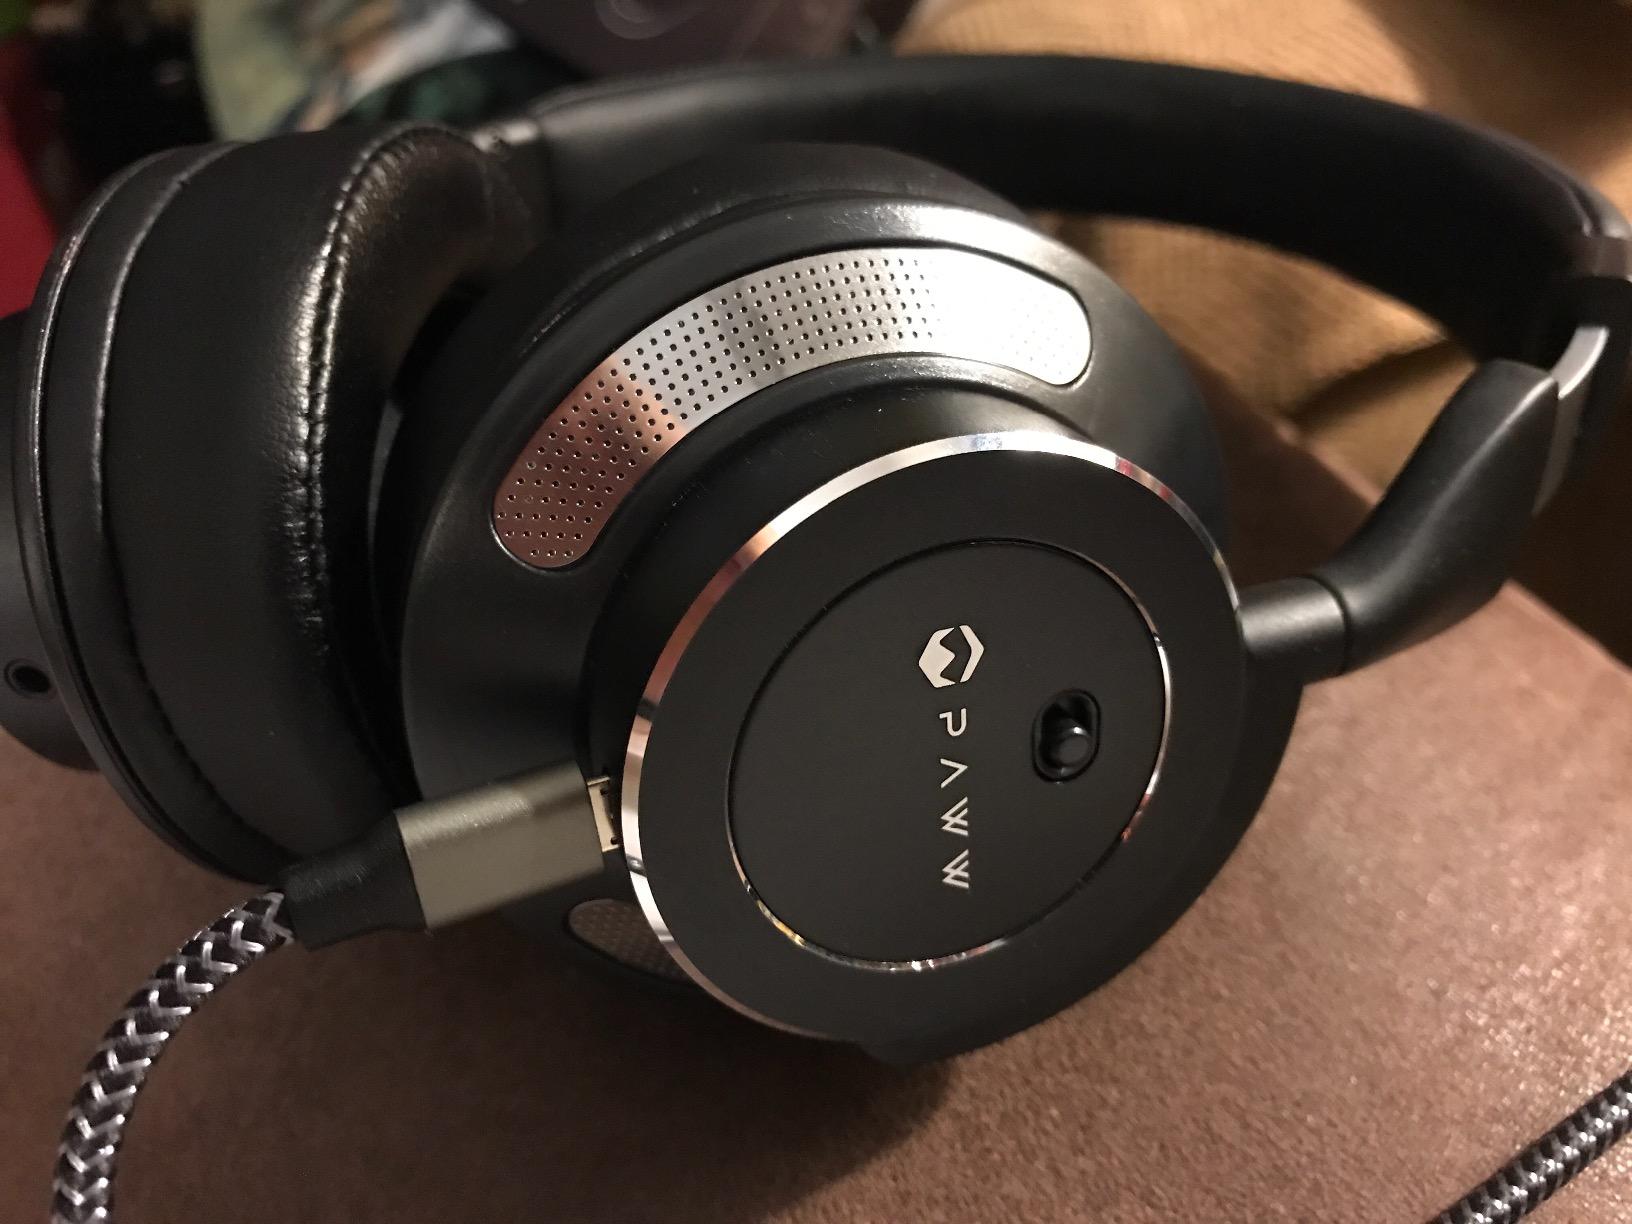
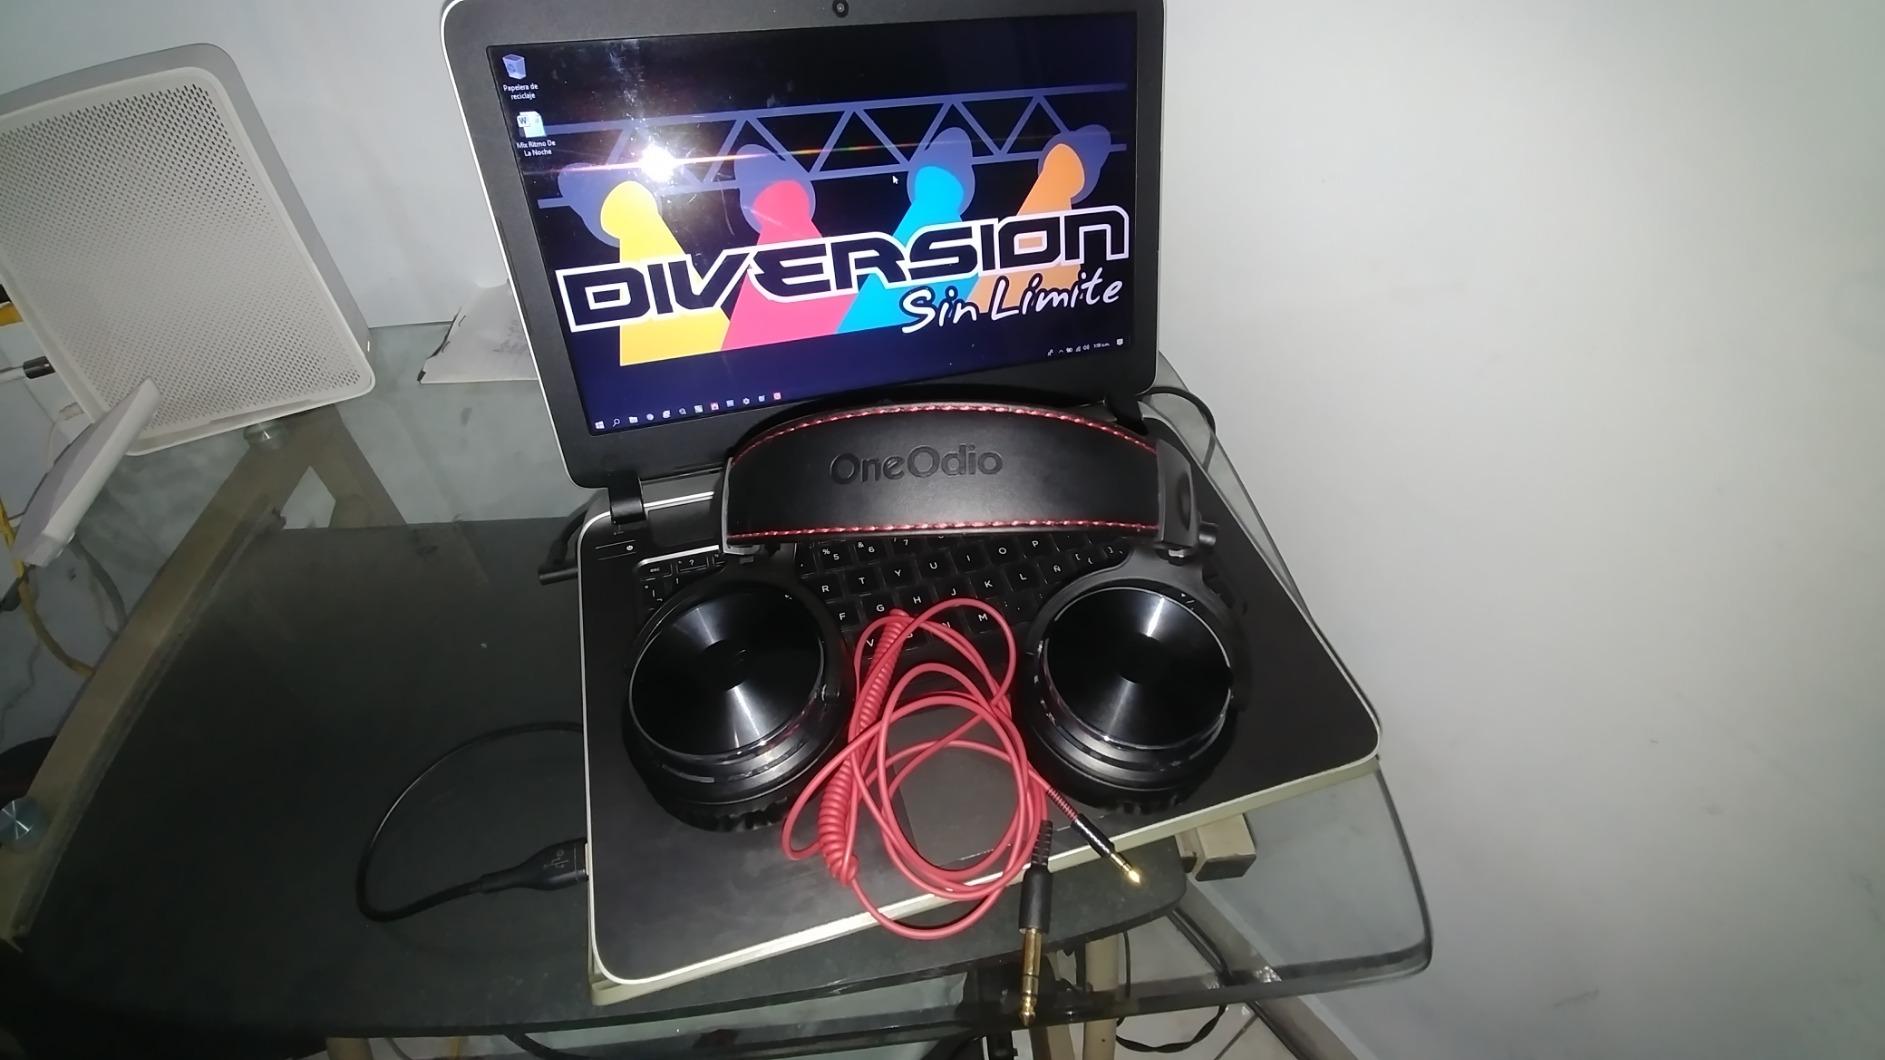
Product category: headphones
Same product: no